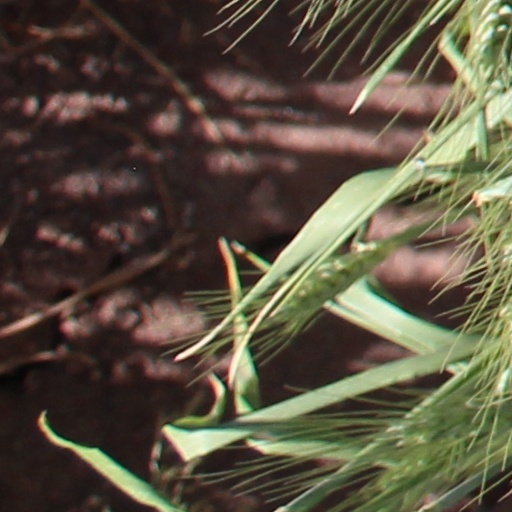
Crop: wheat